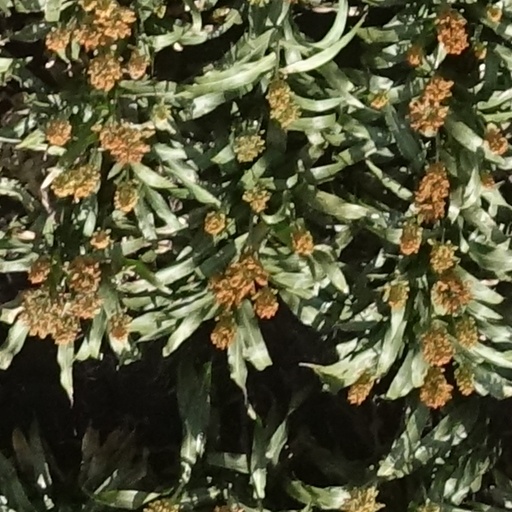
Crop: sorghum